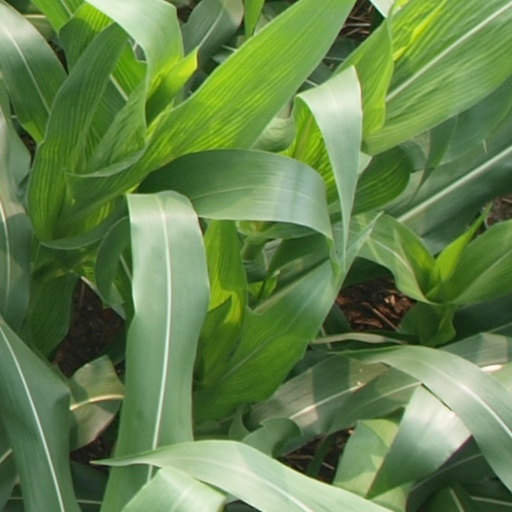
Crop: maize; corn